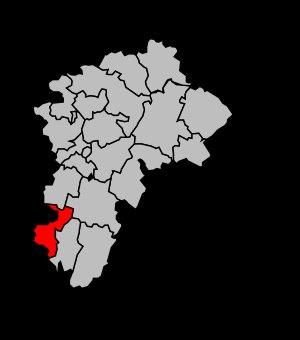
Le canton de Saint-Amour est un canton français situé dans le département du Jura et la région Bourgogne-Franche-Comté.